Fishing

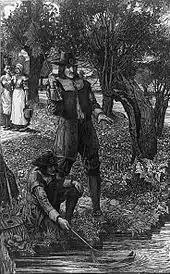
Izaak Walton's "Compleat Angler", published in 1653 helped popularise fly fishing as a sport.Woodcut by Louis Rhead

The early evolution of fishing as recreation is not clear. For example, there is anecdotal evidence for fly fishing in Japan. However, fly fishing was likely to have been a means of survival, rather than recreation. The earliest English essay on recreational fishing was published in 1496, by Dame Juliana Berners, the prioress of the Benedictine Sopwell Nunnery. The essay was titled "Treatyse of Fysshynge wyth an Angle", and included detailed information on fishing waters, the construction of rods and lines, and the use of natural baits and artificial flies.